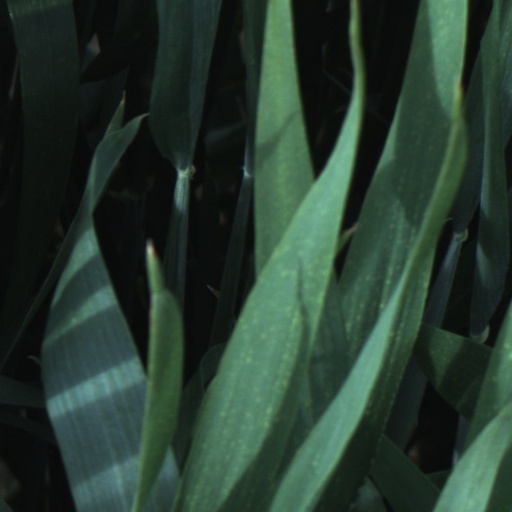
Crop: wheat